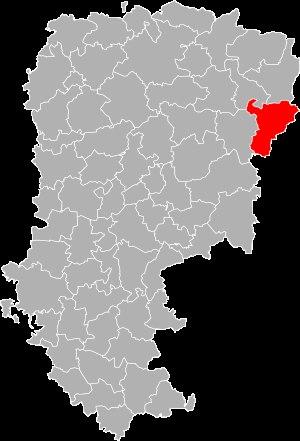
Le canton de Rozoy-sur-Serre est une ancienne division administrative française située dans le département de l'Aisne et la région Picardie.